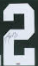
Number: 2